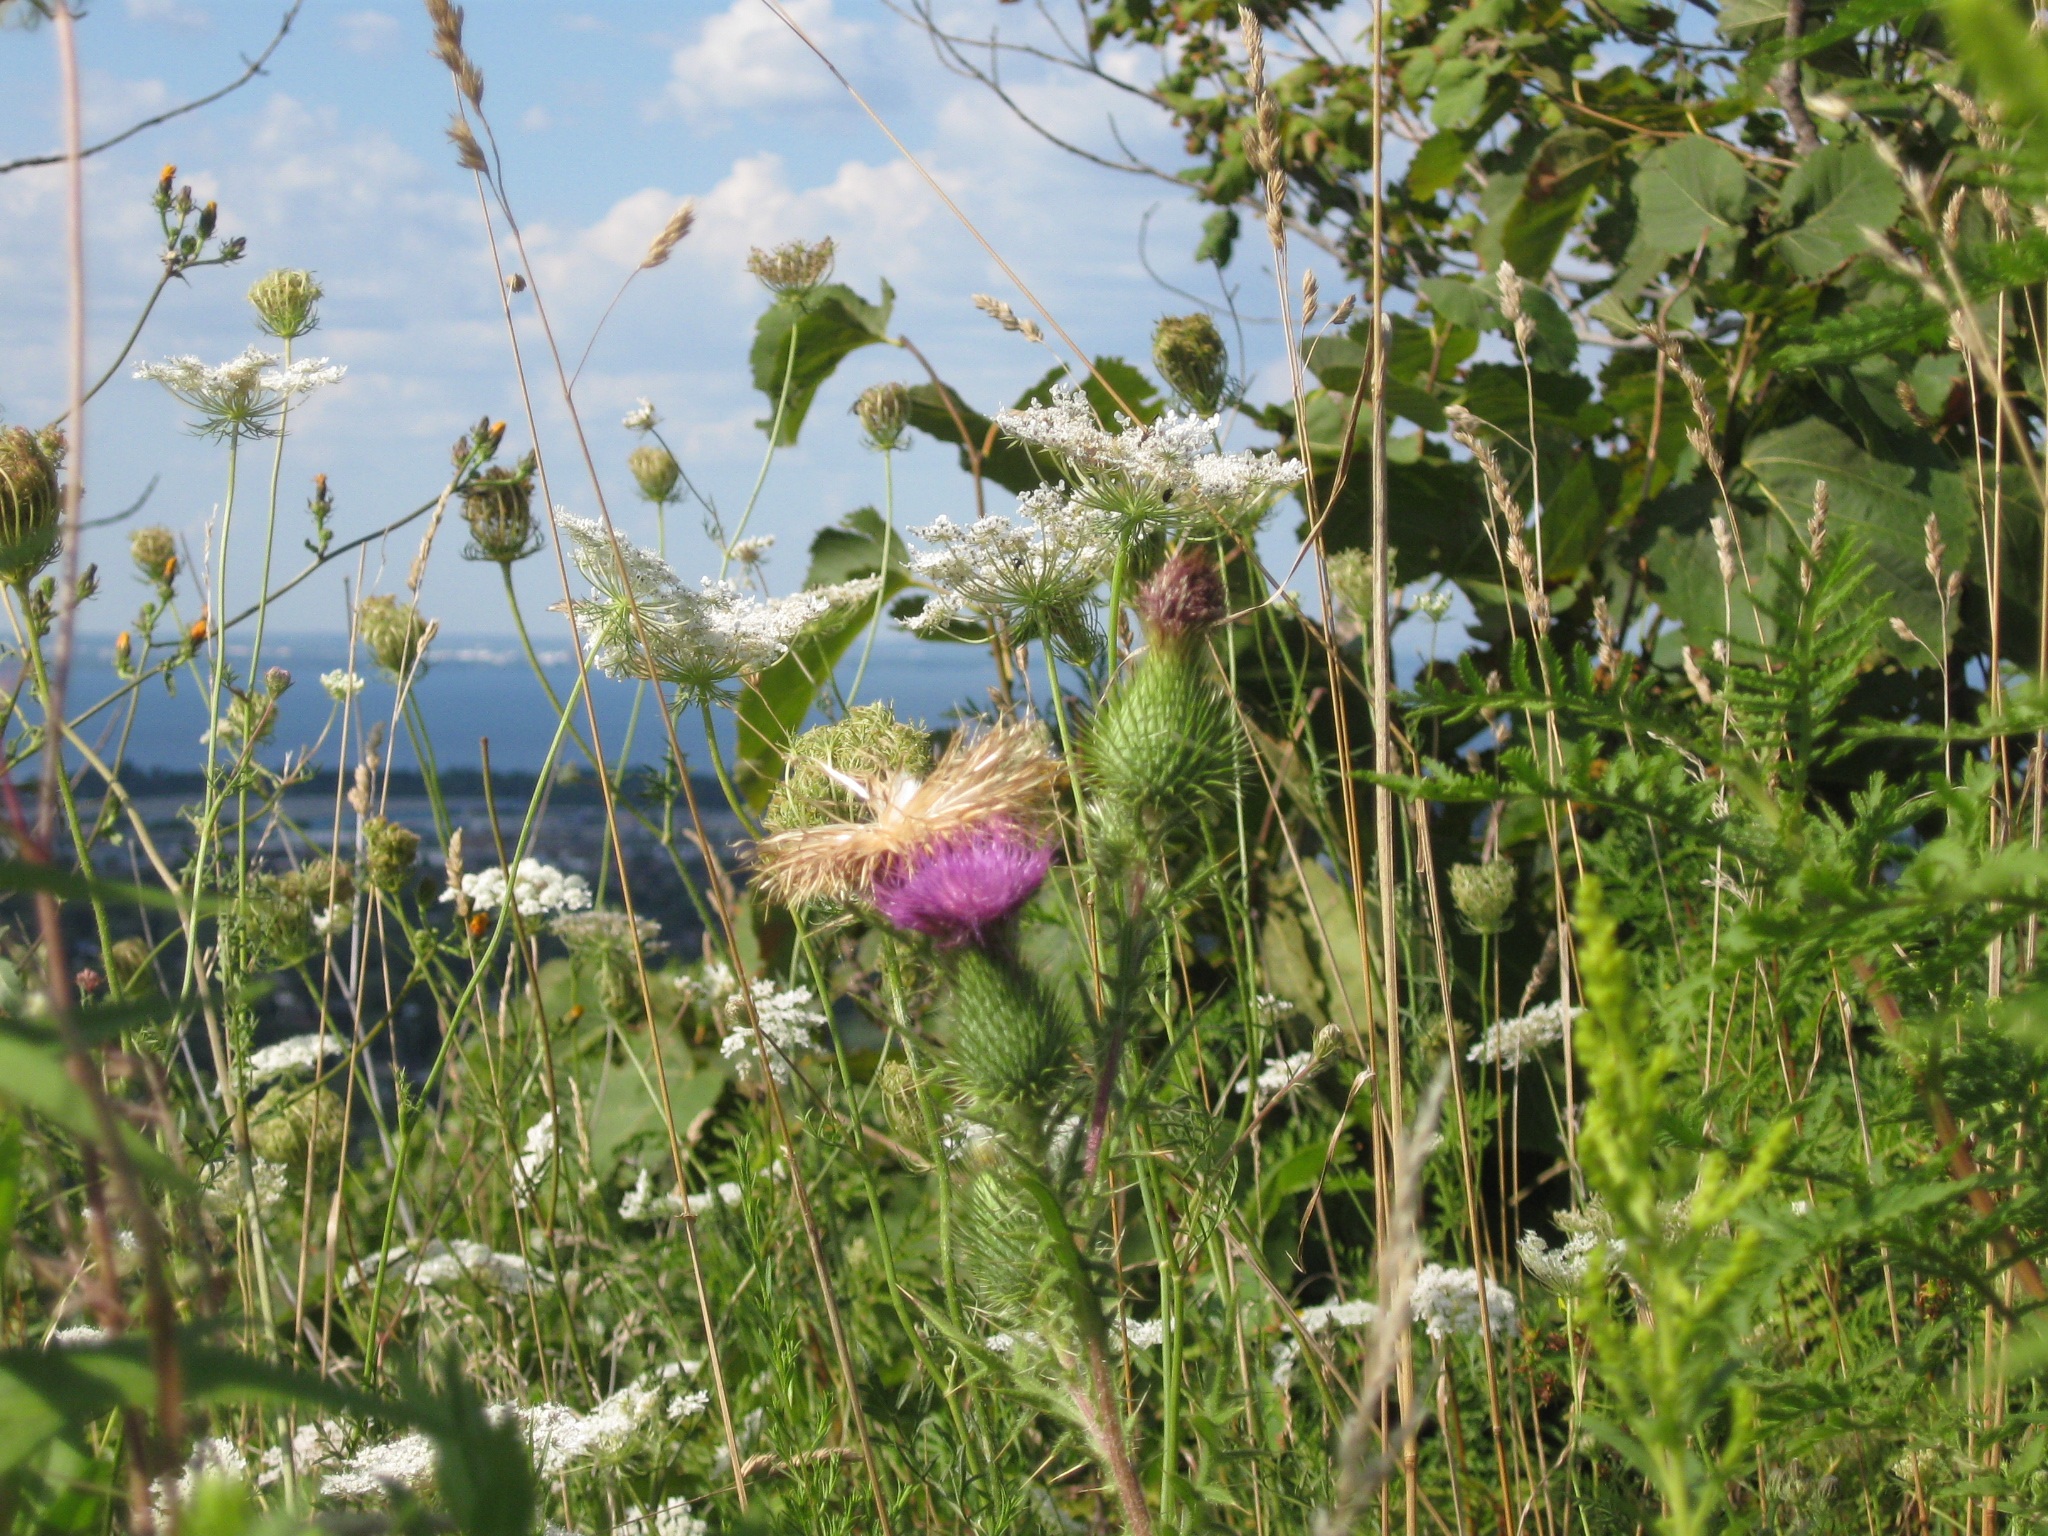
blossom, plant, meadow, prairie, flower, lake, summer, spring, botany, flora, wildflower, wild flowers, native, escarpment, flowering plant, grass family, land plant